X-class submarine

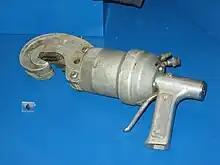
A hand-held, hydraulically powered, net cutter of the type used by X boat divers to cut through torpedo nets protecting harbours

X-Craft were involved in the preparatory work for "Overlord". Operation Postage Able was planned to take surveys of the landing beaches with "X20", commanded by Lt KR Hudspeth, spending four days off the French coast. Periscope reconnaissance of the shoreline and echo-soundings were performed during daytime. Each night, "X20" would approach the beach and 2 divers would swim ashore. Soil samples were collected in condoms. The divers went ashore on two nights to survey the beaches at Vierville-sur-Mer, Moulins St Laurent and Colleville-sur-Mer in what became the American Omaha Beach. On the third night, they were due to go ashore off the Orne Estuary (Sword Beach), but by this stage fatigue (the crew and divers had been living on little more than benzedrine tablets) and the worsening weather caused Hudspeth to shorten the operation, returning to "Dolphin" on 21 January 1944. Hudspeth received a bar to his DSC.